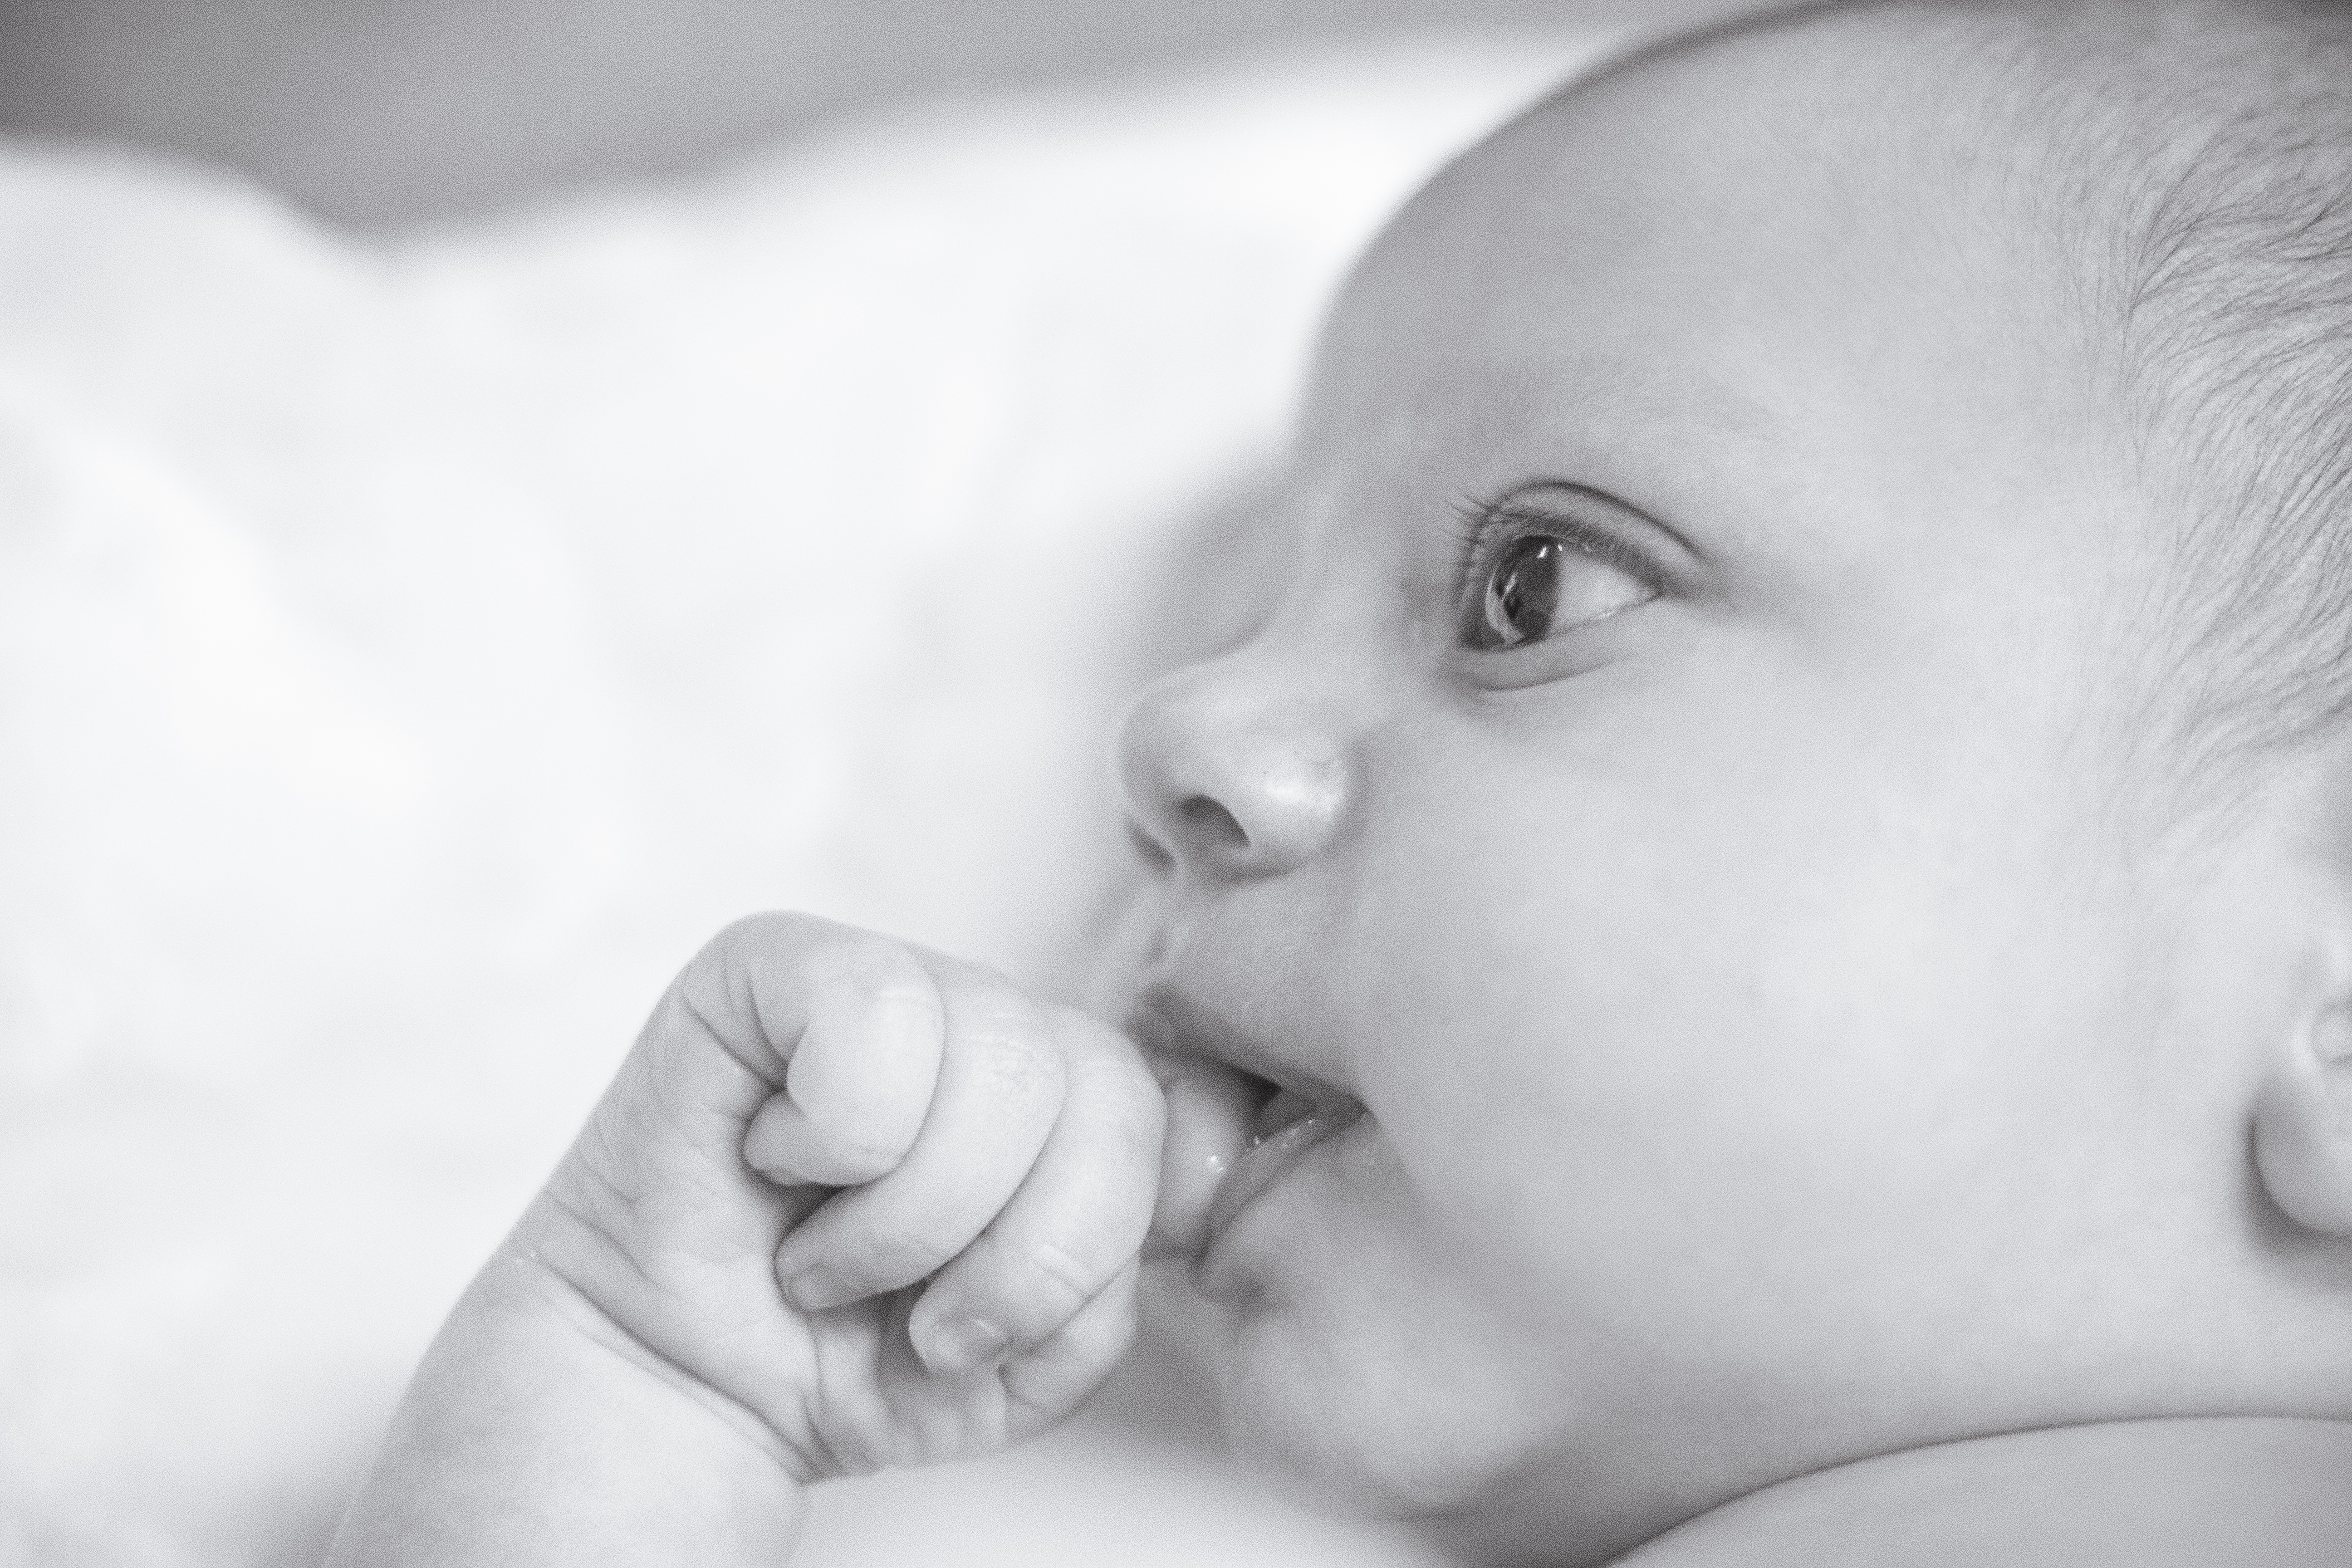
hand, person, black and white, white, photography, portrait, child, monochrome, facial expression, close up, face, nose, infant, toddler, eye, head, skin, organ, emotion, interaction, monochrome photography, portrait photography, human action